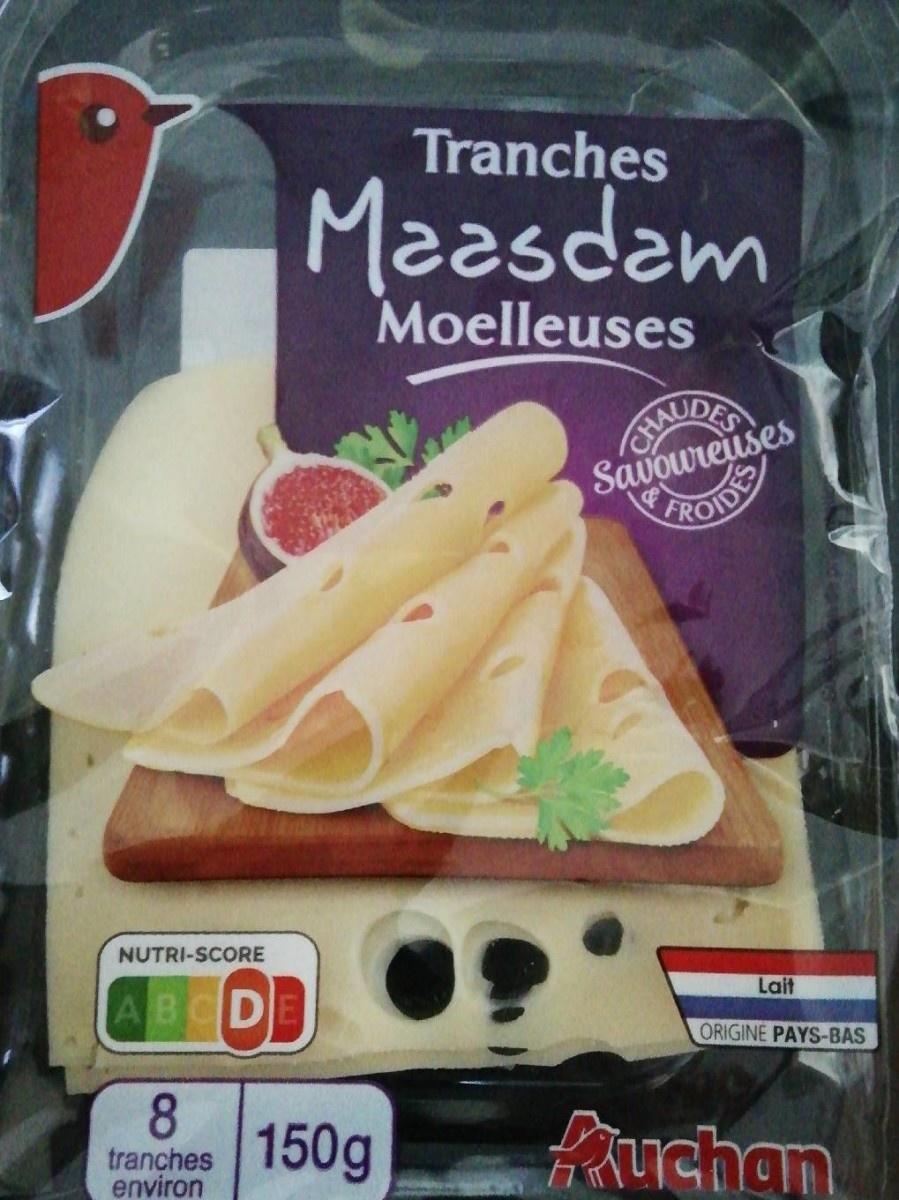
Nutri-Score label: nutriscore-d